Kornmarkt (Frankfurt am Main)

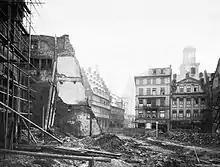
Construction of the Bethmannstrasse/Braubachstrasse road breakthrough, 1904

Towards the mid-19th century, Frankfurt experienced significant urban development. Despite a late start in industrialization, the city’s population grew rapidly, and the built-up area expanded beyond the city boundary of the ramparts. The soft areas of the old town, once characterized by gardens, arterial roads, and country houses, were quickly covered by urbanization. To accommodate the growing city, large infrastructure projects were undertaken. However, these developments largely bypassed the old town, which became increasingly isolated from modern urban development and took on a distinct character of its own. The exodus of wealthy citizens to more contemporary parts of the city raised concerns that the old town could deteriorate into a slum.